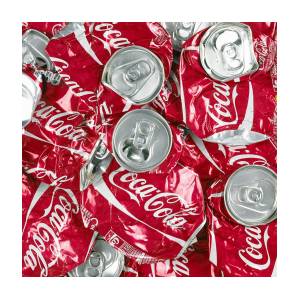
Label: metal